Dawlish railway station

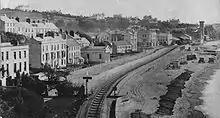
Dawlish in the 1870s with the station and chimney for the atmospheric pumping engine in the right background.

The station was opened by the South Devon Railway on 30 May 1846. The wall with bricked up windows that can be seen in the car park is the remains of the engine house that used to power the trains while they were worked by atmospheric power from 13 September 1847 until 9 September 1848. At this time it was one of Isambard Kingdom Brunel's broad gauge railways.